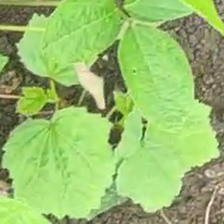
Weed species: Little_Mallow(Malva parviflora)